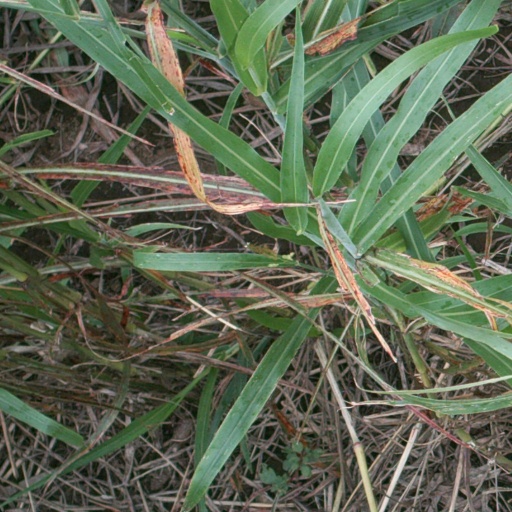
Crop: sorghum